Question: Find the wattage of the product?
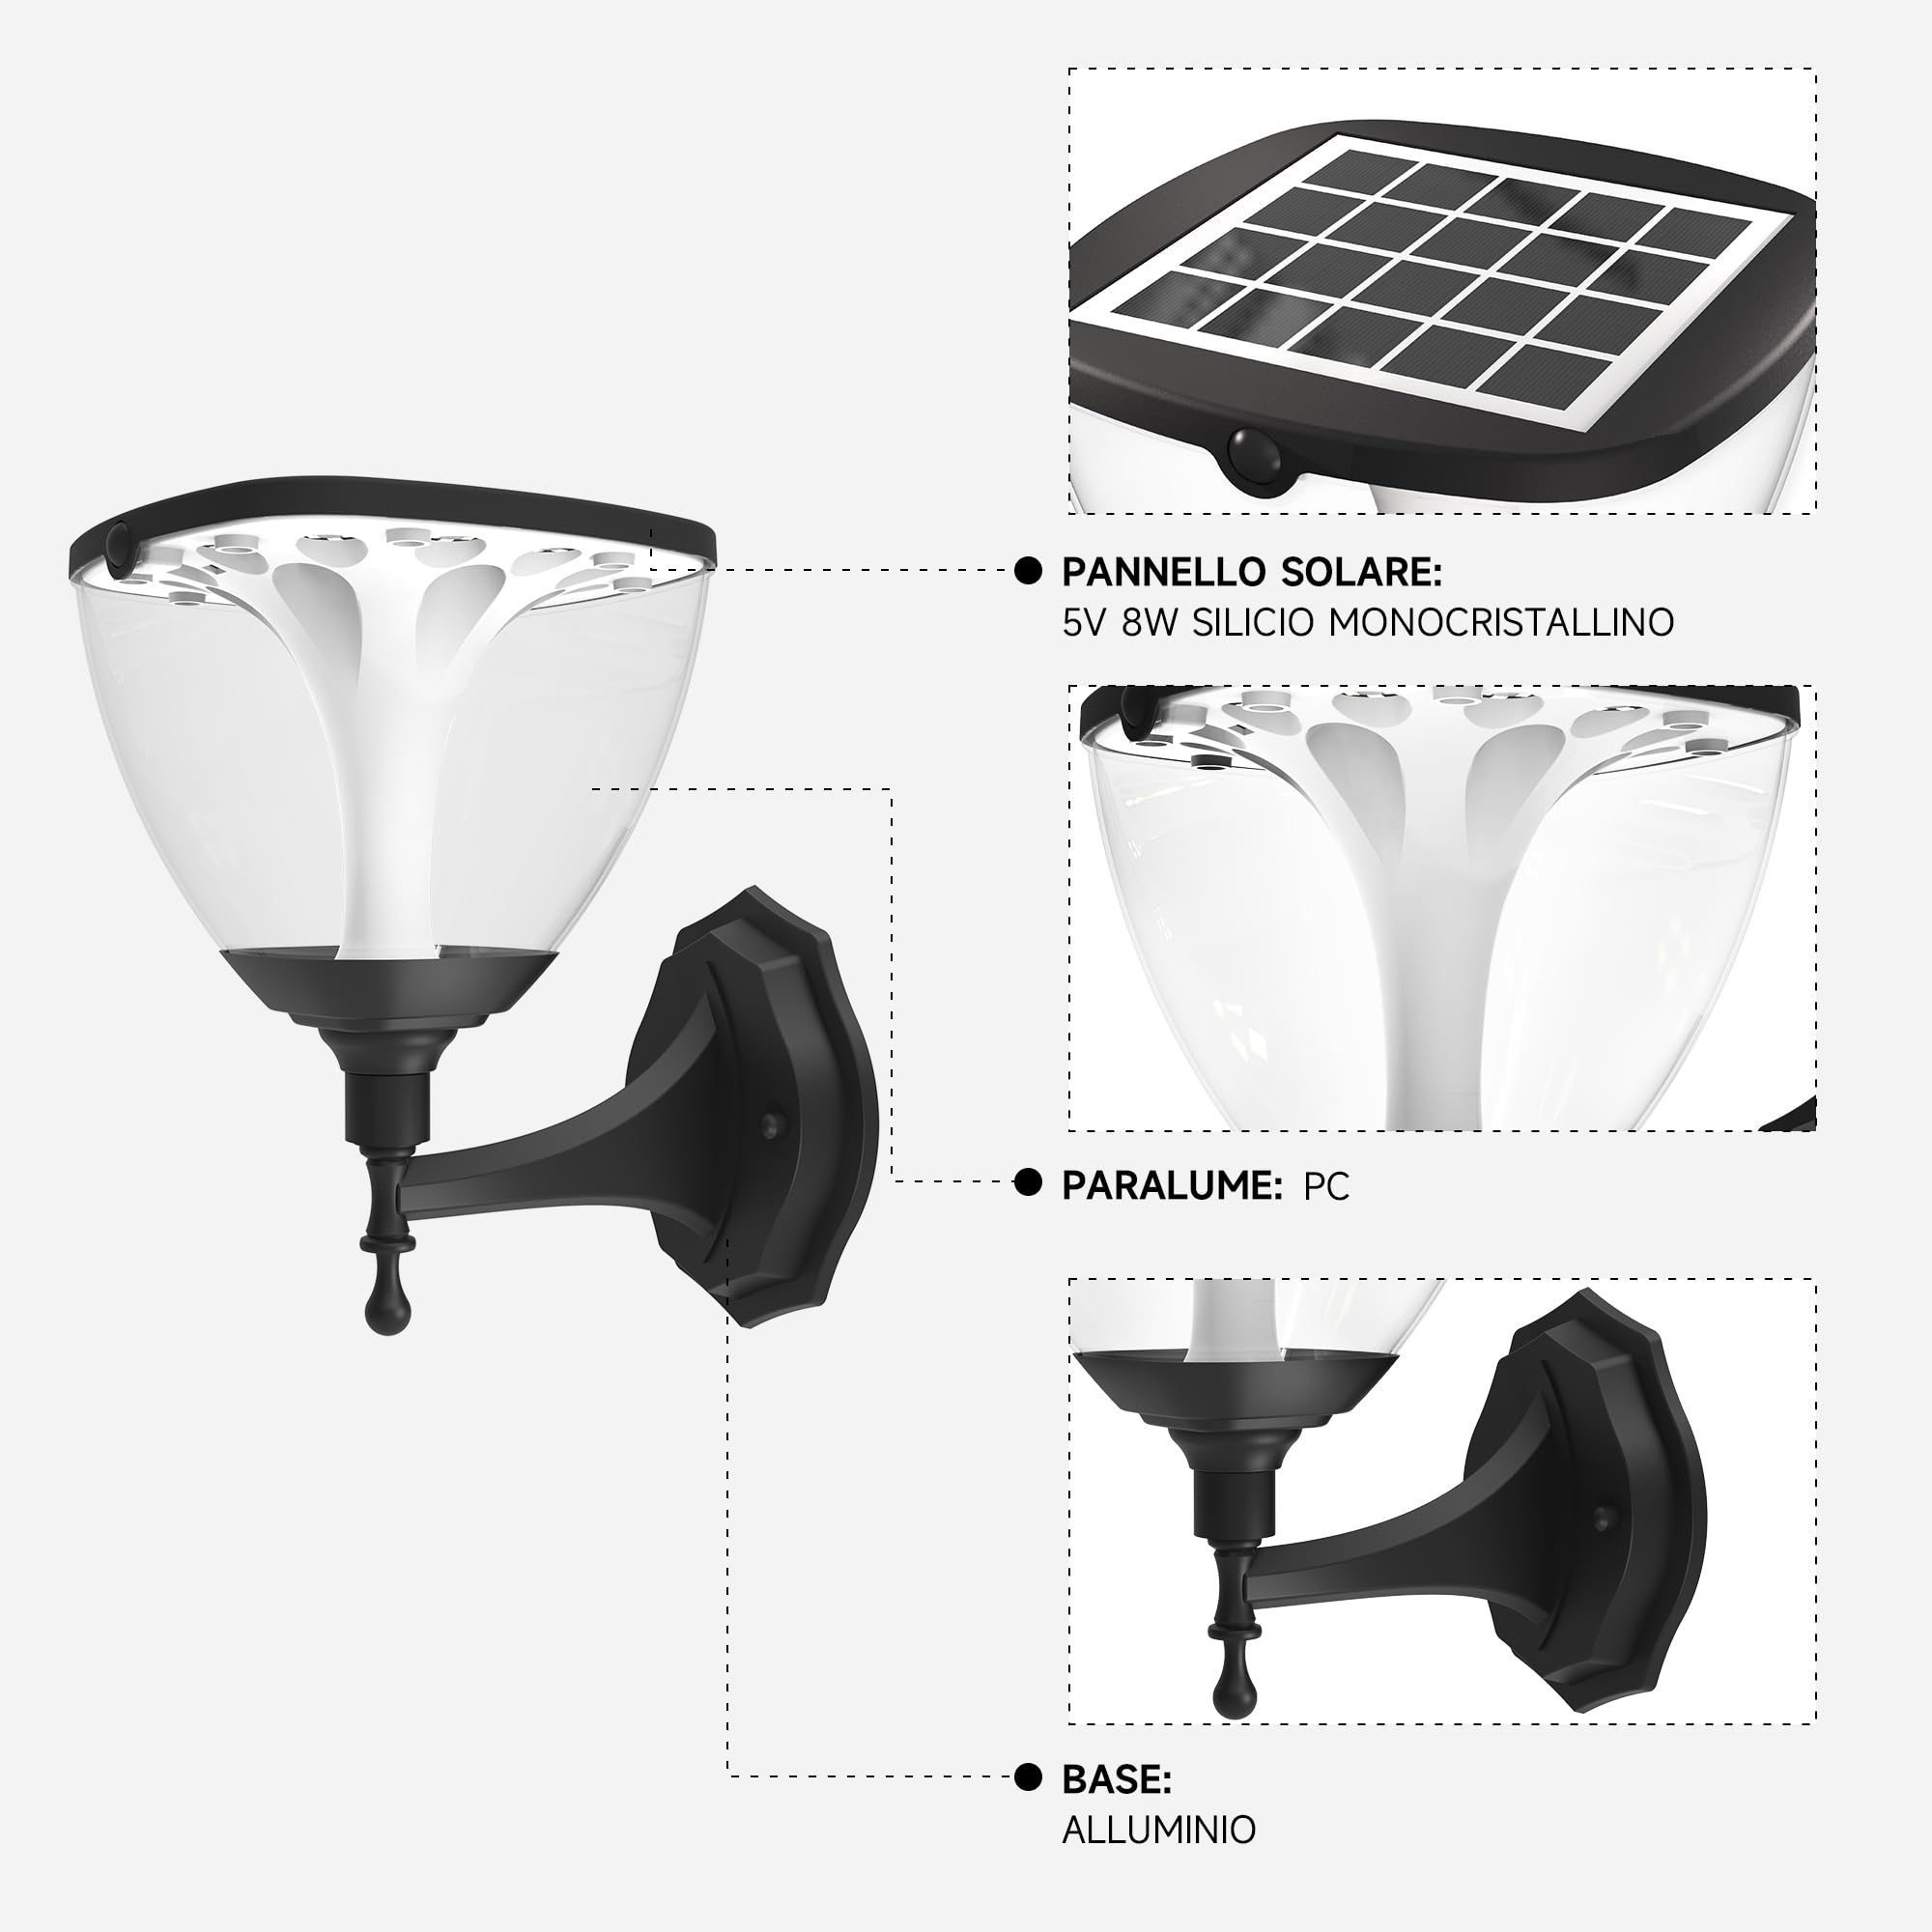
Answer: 8.0 watt